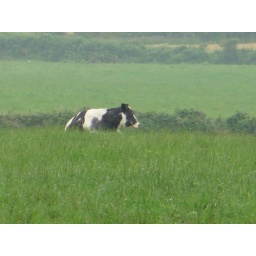
cow in field next to cottage